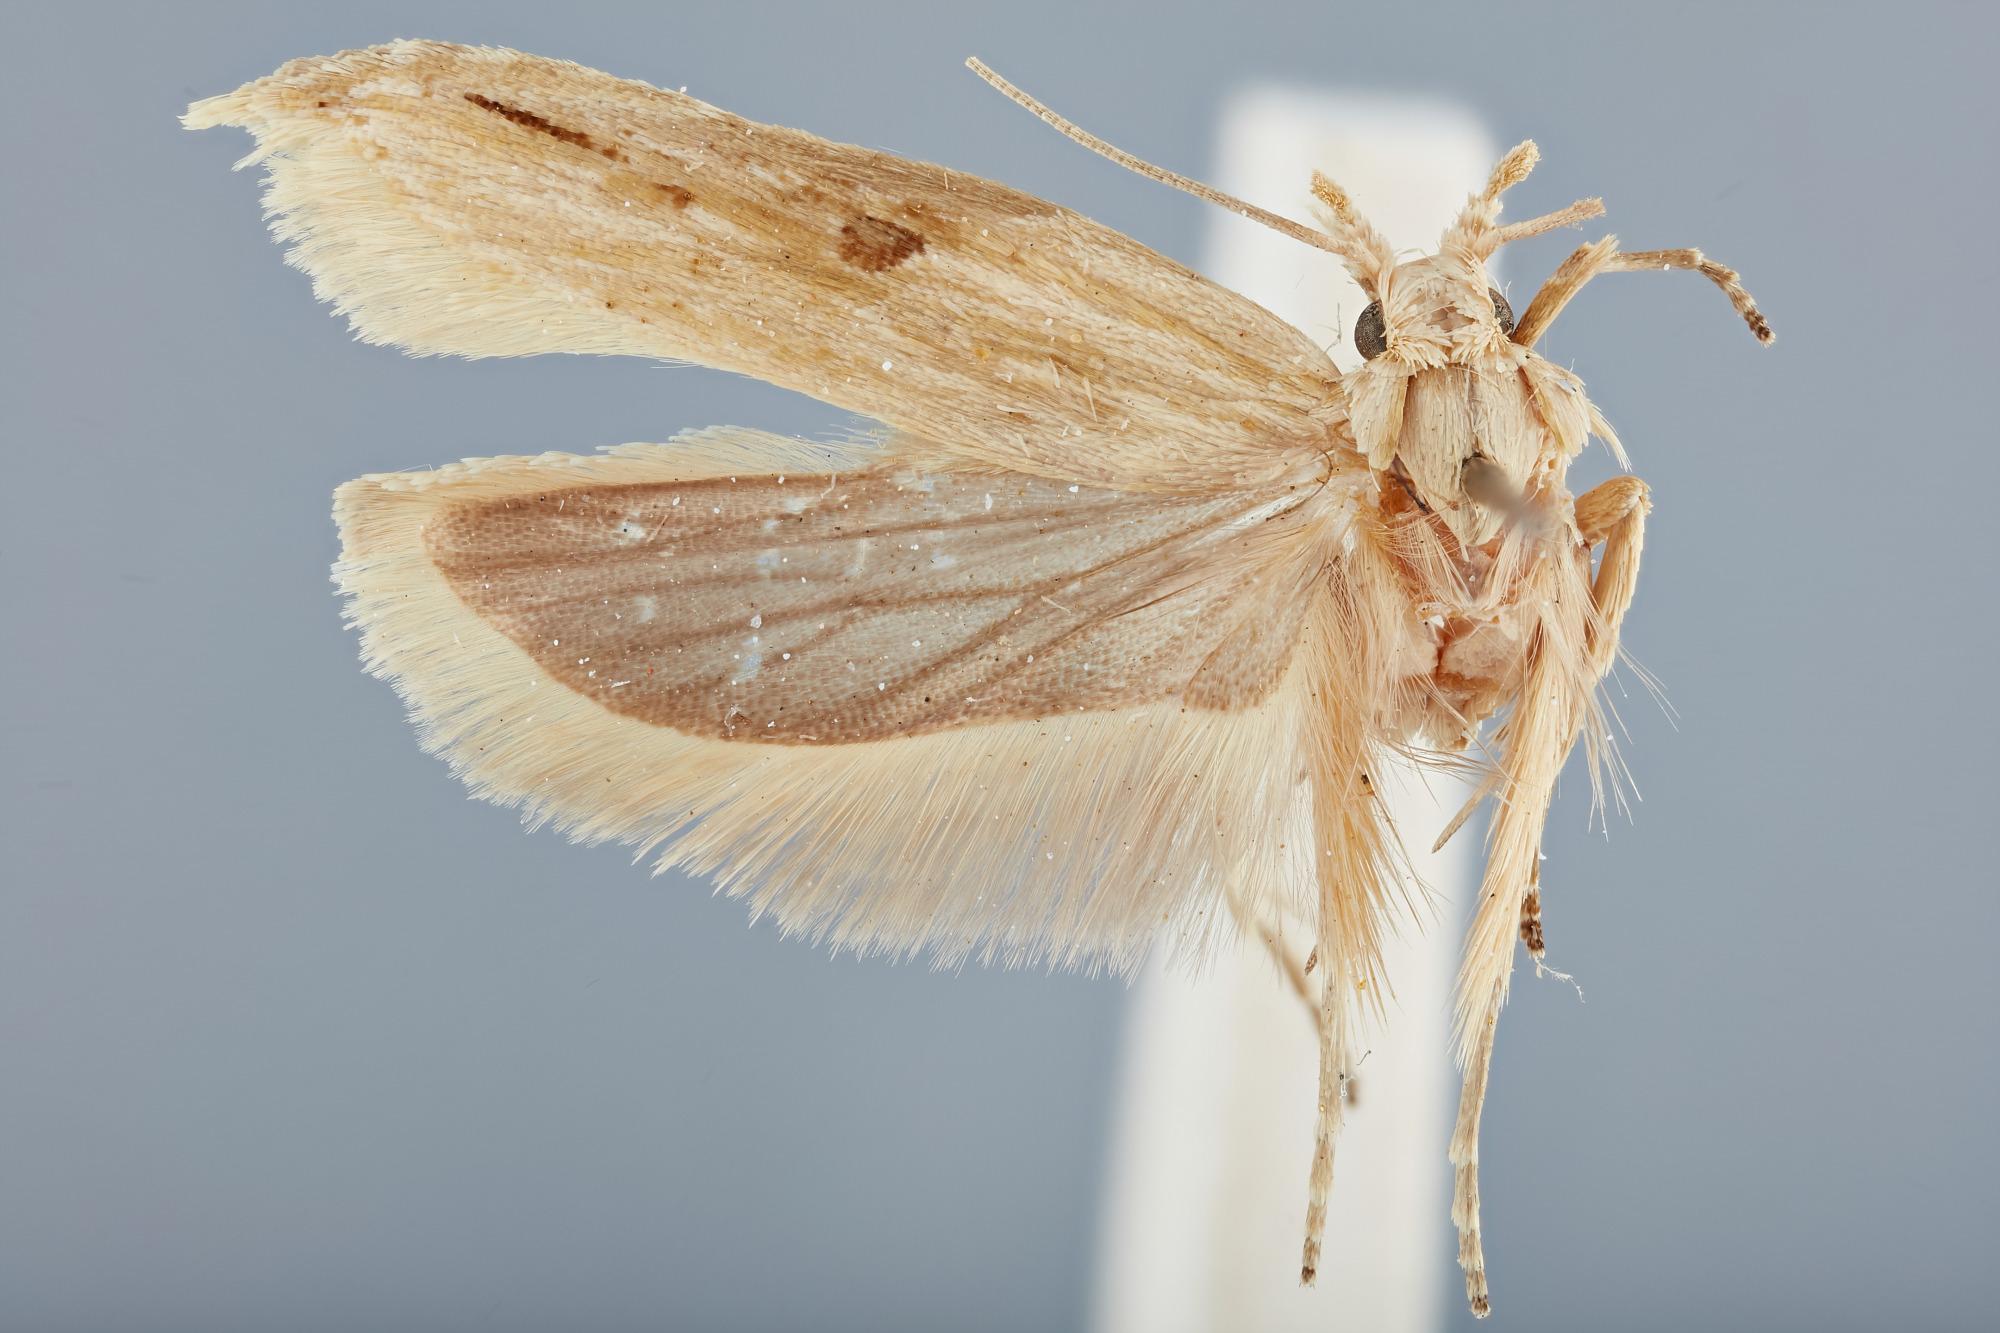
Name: Paralida triannulata
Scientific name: Paralida triannulata Clarke, 1958
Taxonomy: Animalia, Arthropoda, Insecta, Lepidoptera, Glossata, Gelechiidae, Chelariinae
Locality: Kinki, Ikeda, Honsyû, Japan
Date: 16 Sep 1949